History of the Germany national football team

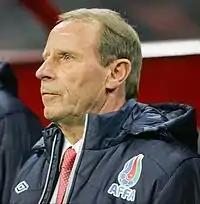
Berti Vogts

After West Germany were unexpectedly eliminated in the first round of Euro 1984, Franz Beckenbauer returned to the national team to replace Derwall as coach. In the 1986 World Cup in Mexico, West Germany had a slow start to the tournament thanks partly to the hot climate and high altitude- conditions that were for the most part foreign to nearly all of the European teams. In the warm, rainy aridity and high altitude of Querétaro they drew with Uruguay 1–1, were beaten 2–0 by a flying Denmark side and beat Scotland 2–1, finishing runner up behind Denmark in their group. They then traveled to the intense heat and humidity of Monterrey to face Morocco, which they won 1–0 and then to face the hosts Mexico. After a goalless draw, West Germany won on penalties 5–4, and they would then travel to the tropical heat, rain and altitude of Guadalajara to face a strong Michel Platini-led French side- a rematch between the two sides after a classic duel during the previous World Cup in Spain. West Germany held their nerve to beat the French 2–0, and they then traveled to the 7,380 ft altitude of Mexico City to face a Diego Maradona-led Argentina in the final at the famous Azteca Stadium. Argentina took a 2–0 lead but Karl-Heinz Rumenigge and Rudi Voller tied the game in the second half, but Argentina scored a 3rd in the 85th minute and West Germany finished as runners-up for the second consecutive tournament. In Euro 1988, West Germany's hopes of winning the tournament on home soil were spoiled by the Netherlands, as the Dutch gained revenge of their loss in 1974 by beating them 2–1 in the semifinals.